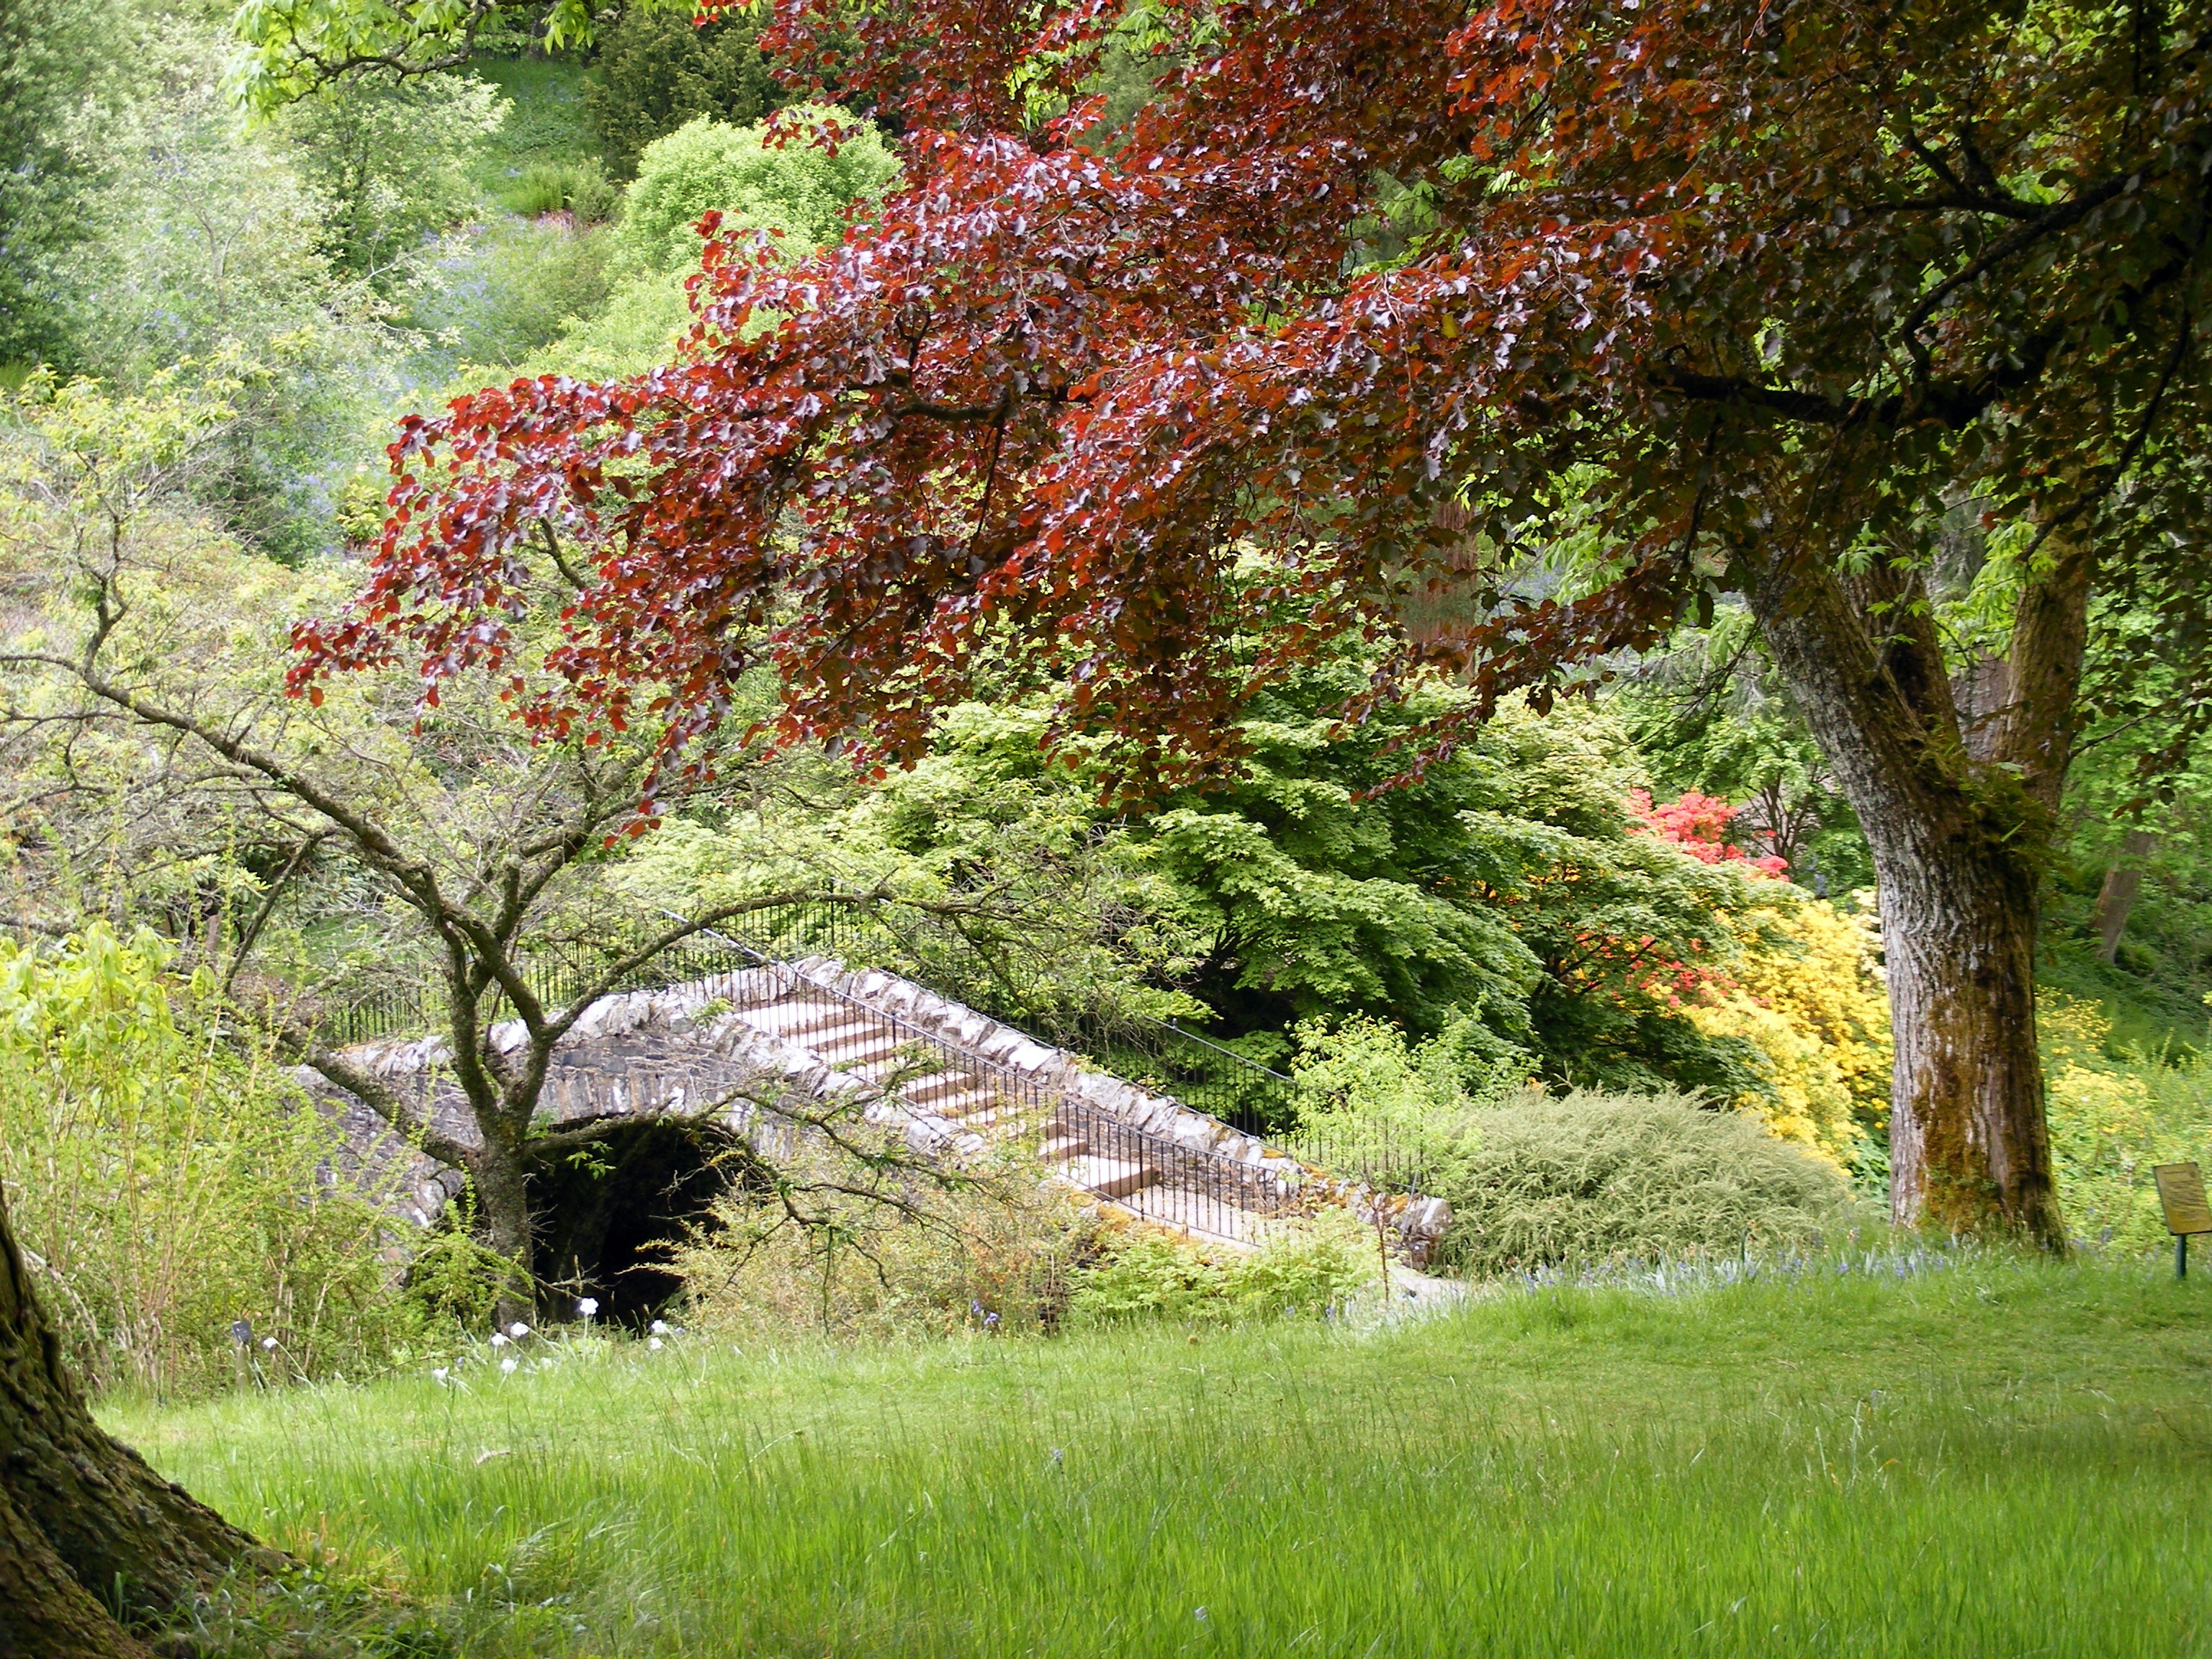
landscape, tree, nature, grass, branch, blossom, plant, bridge, lawn, meadow, leaf, flower, foliage, stream, red, color, autumn, botany, garden, flora, season, trees, outdoors, vegetation, shrub, deciduous, woodland, rural area, woody plant